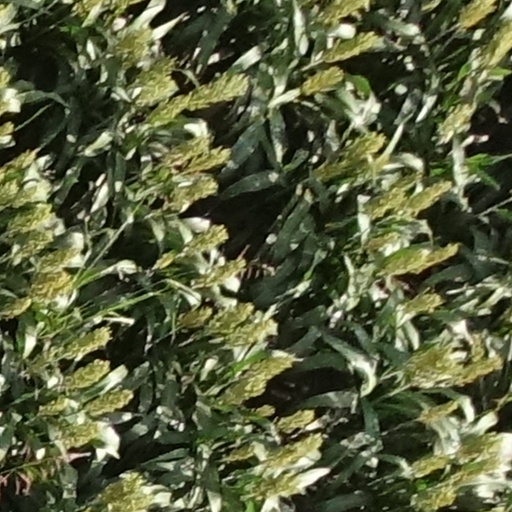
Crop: sorghum